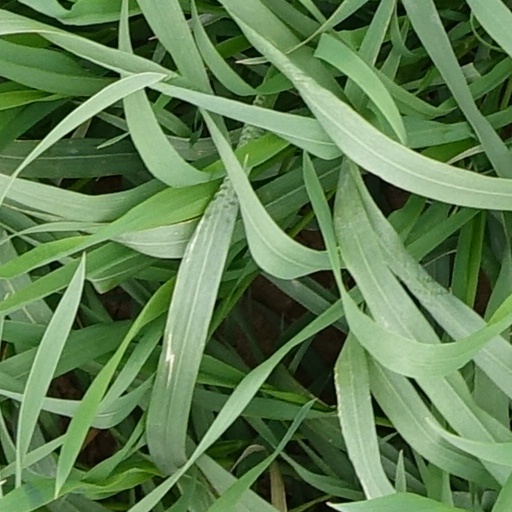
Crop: wheat